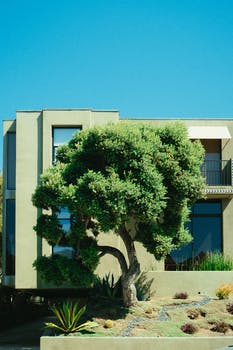
Label: No Watermark